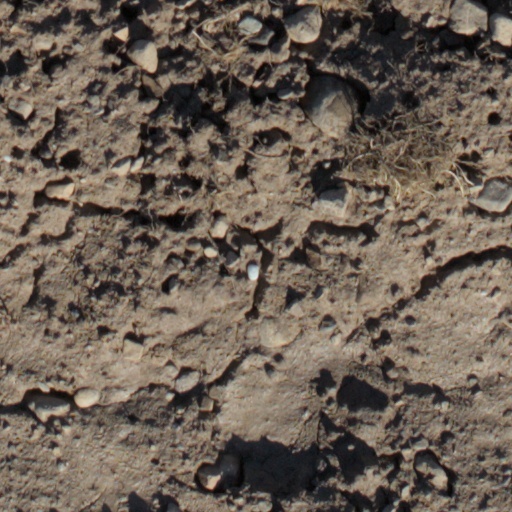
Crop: wheat